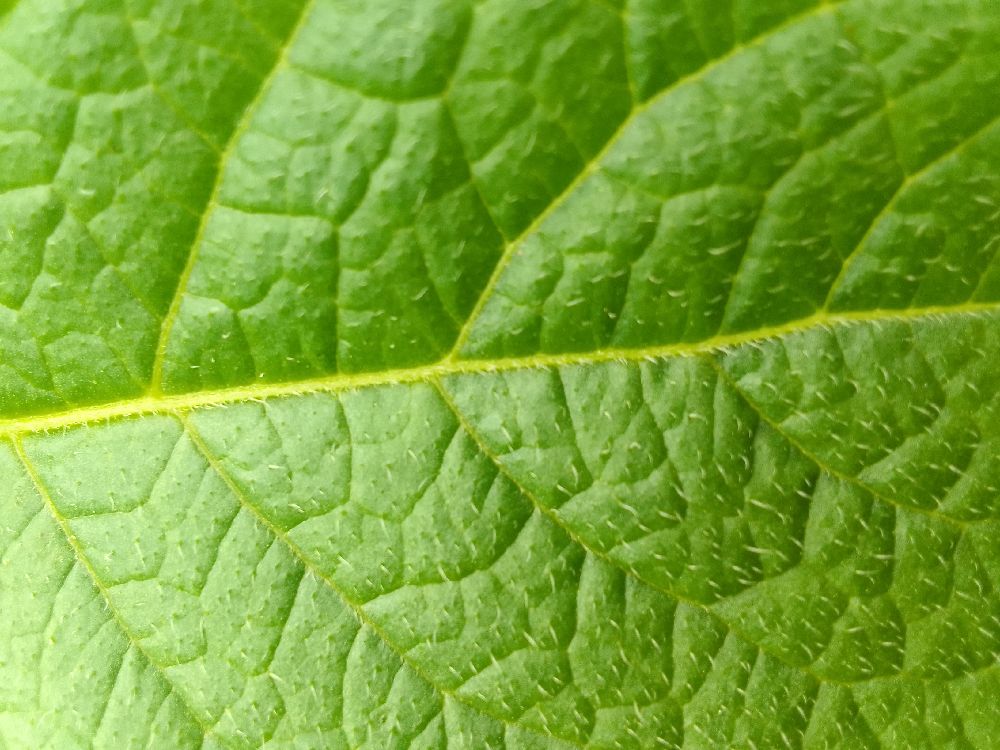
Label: Healthy